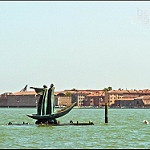
Label: sea